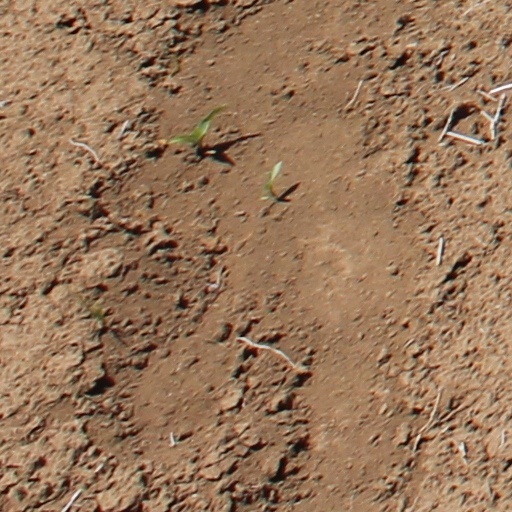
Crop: wheat